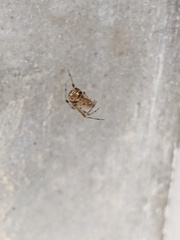
Species: Parasteatoda_tepidariorum